Fajita
Also known as:
ar - Arabic: فاهيتا
be - Belarusian: Фахіта
ca - Catalan: Fajita
de - German: Fajita
en-simple - Simple English: Fajita
eo - Esperanto: Faĥitoj
es - Spanish: Fajita
eu - Basque: Fajita
fi - Finnish: Fajita
fr - French: Fajita
gl - Galician: Fajita
he - Hebrew: פהיטה
hy - Armenian: Ֆախիտա
ia - Interlingua: Fajita
it - Italian: Fajita
ja - Japanese: ファヒータ
jv - Javanese: Fajita
ko - Korean: 파히타
ne - Nepali: फाहिता
nl - Dutch: Fajita
pl - Polish: Fajita
pt - Portuguese: Fajita
ru - Russian: Фахита
sv - Swedish: Fajita
th - Thai: ฟาฆิตา
tr - Turkish: Fajita
uk - Ukrainian: Фахіта
vi - Vietnamese: Fajita
zh - Chinese: 墨西哥烤肉
Category: meat (grilled, meat)
Cuisine: Texan, Mexican
Associated cuisines: Texan, Mexican
Area: Texas, Northern Mexico
Countries: United States, Mexico
Region: Central America Northern America

It usually refers to any stripped grilled meat, optionally served with stripped peppers and onions.

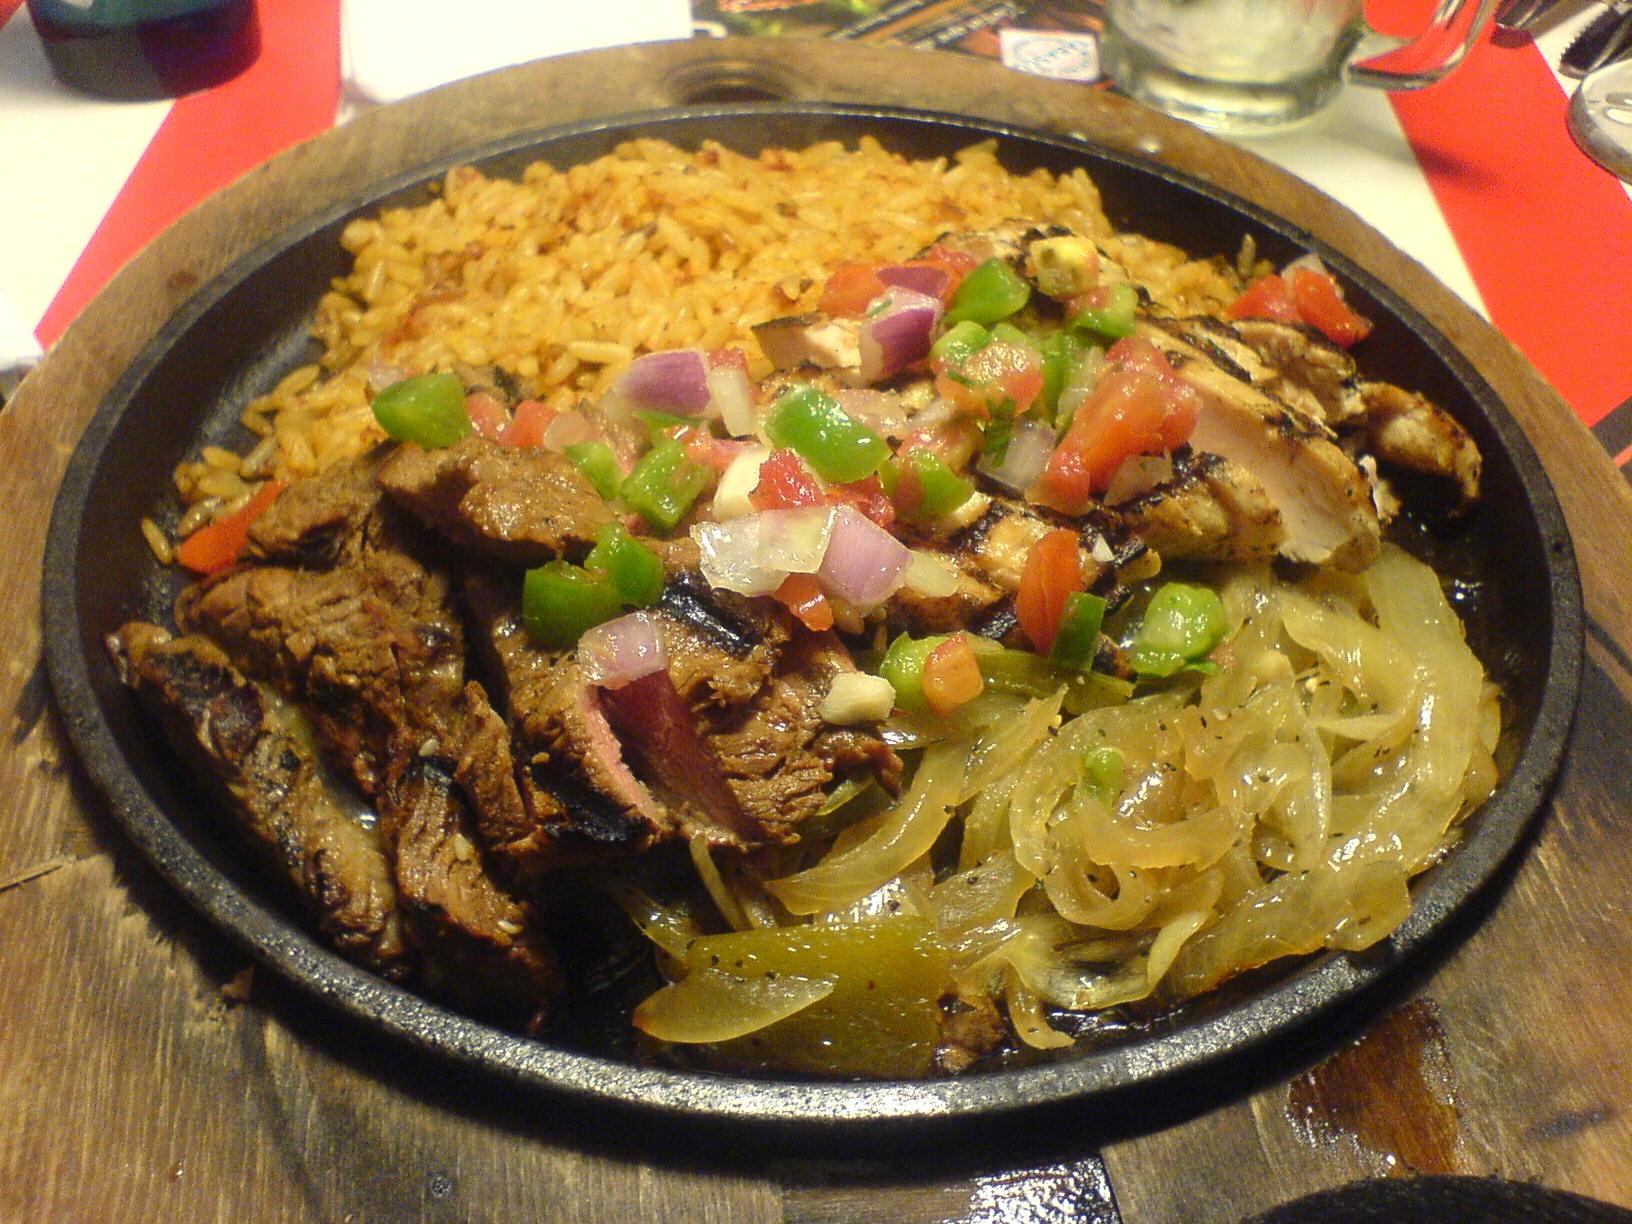
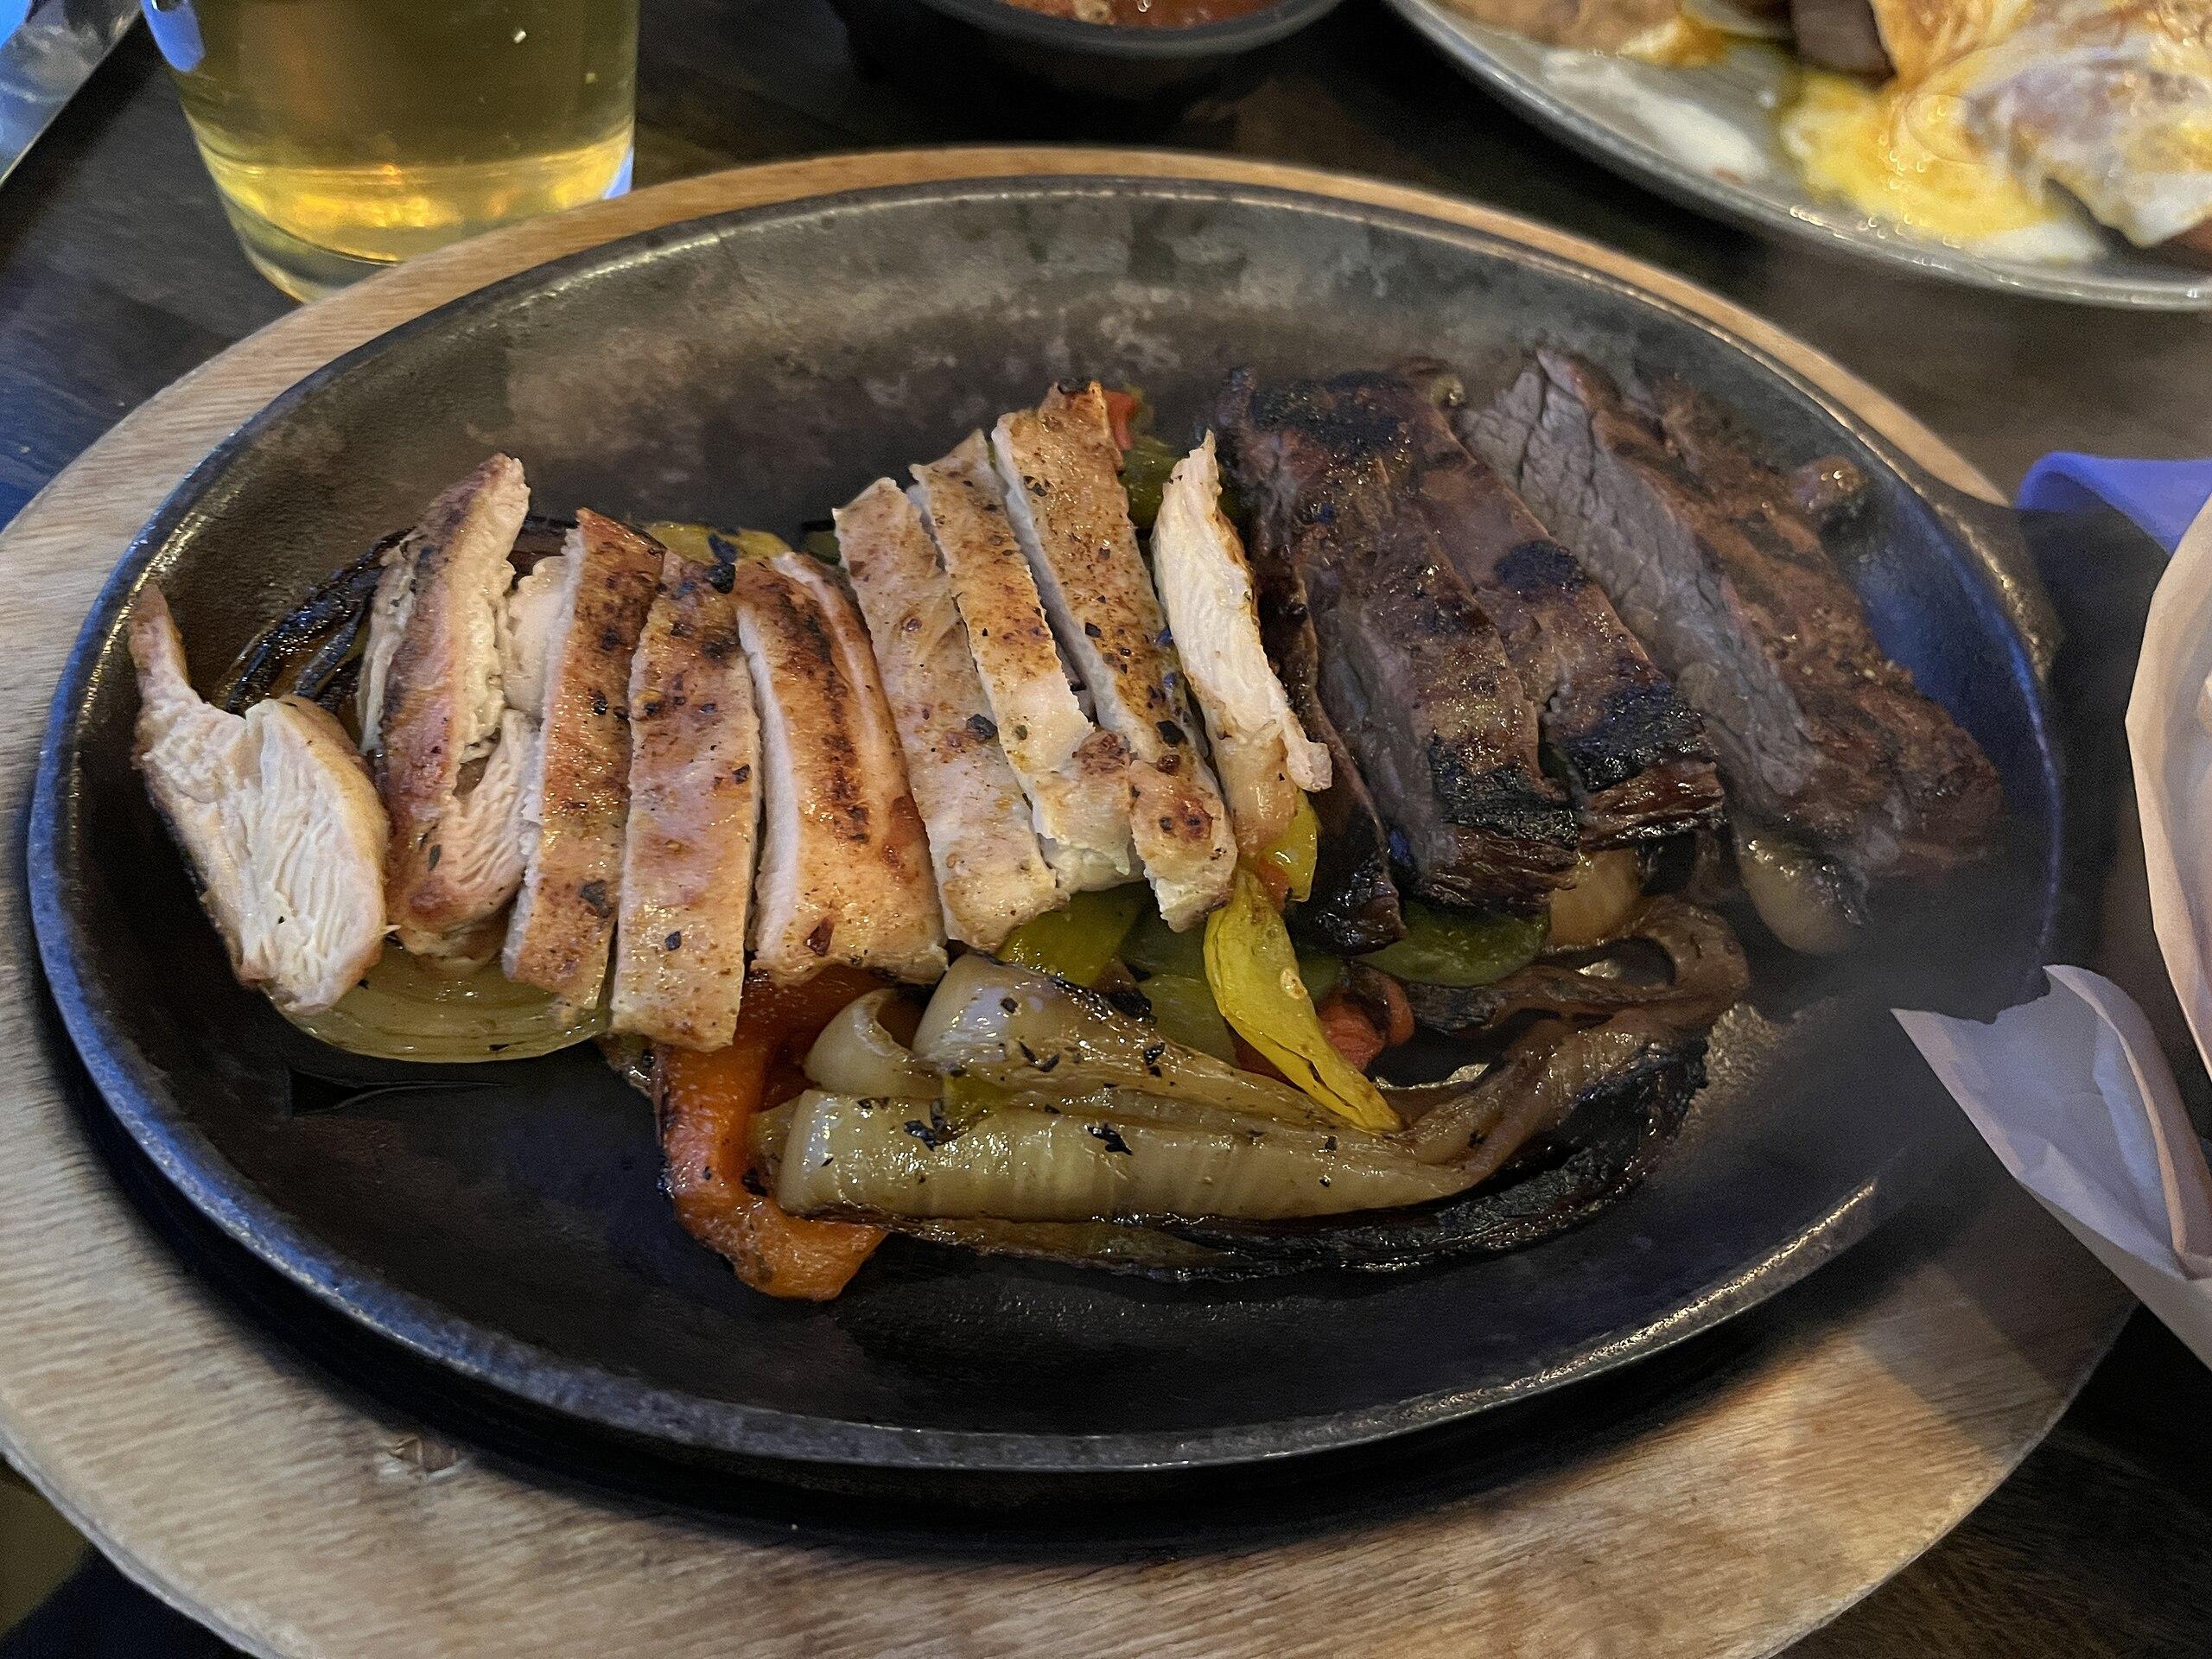
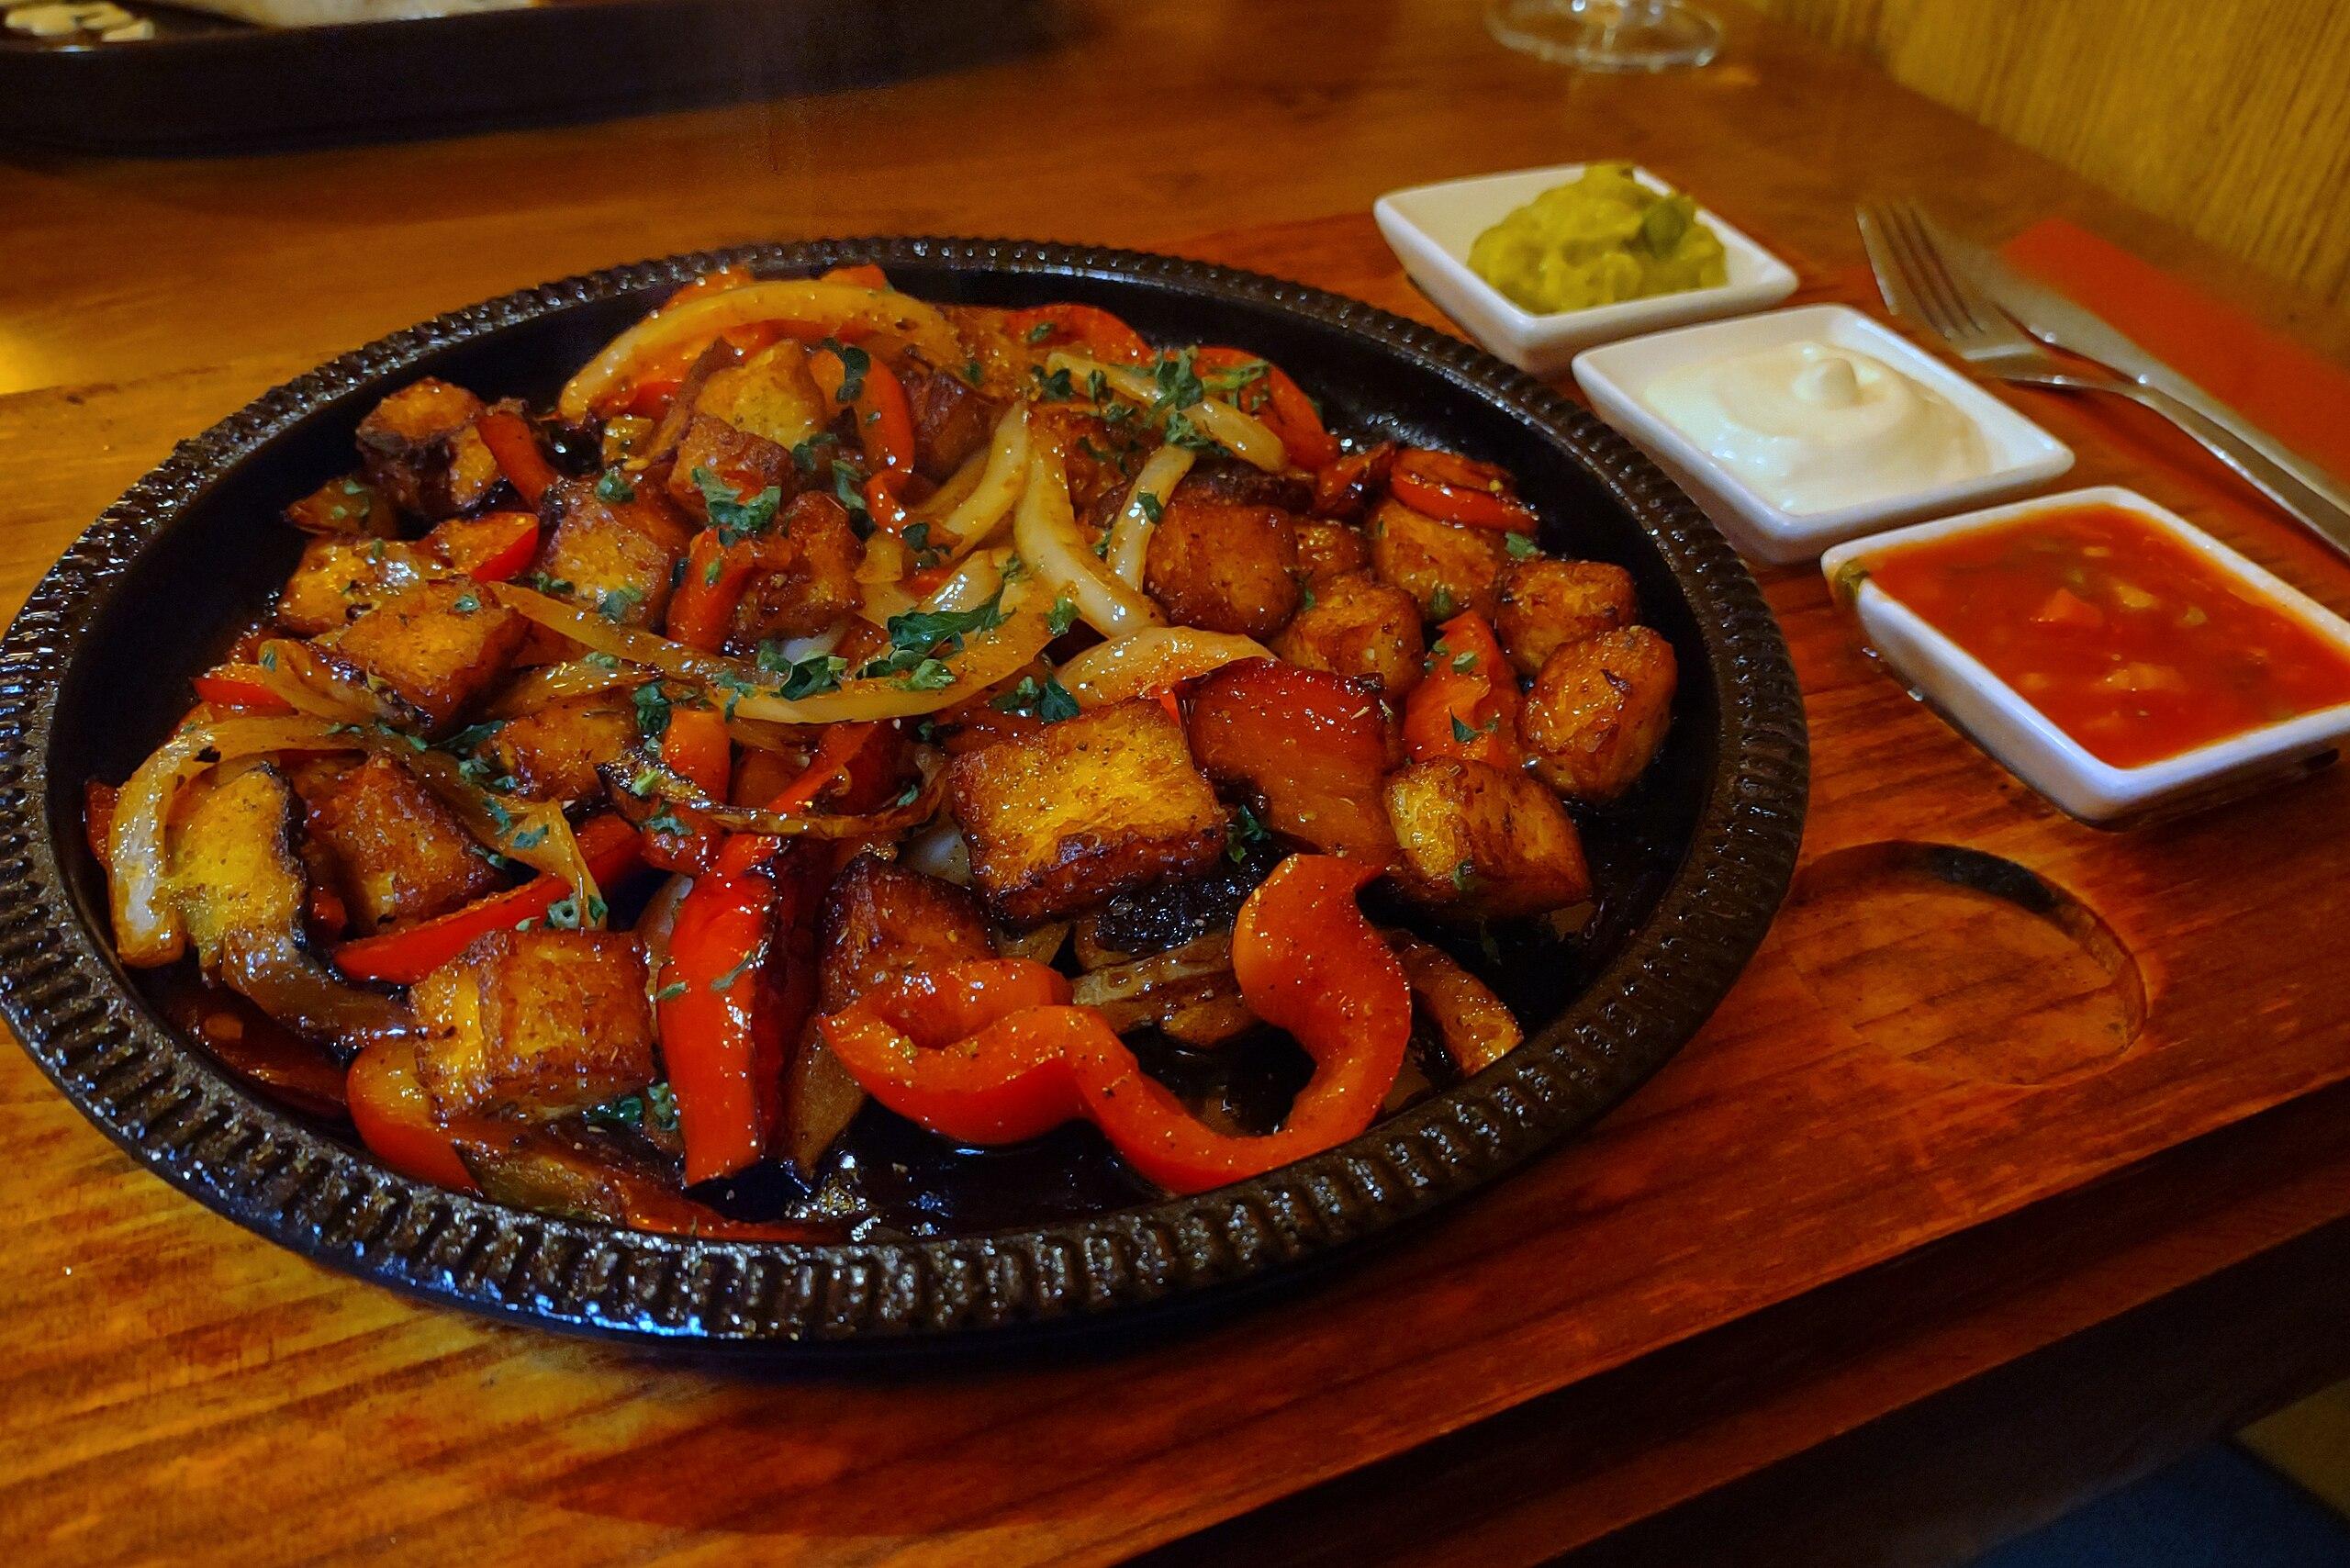